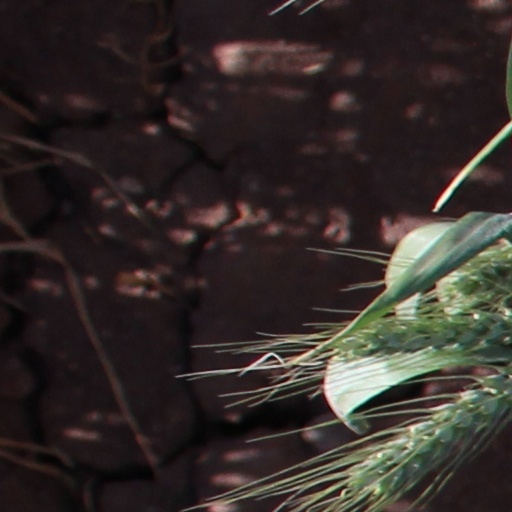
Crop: wheat